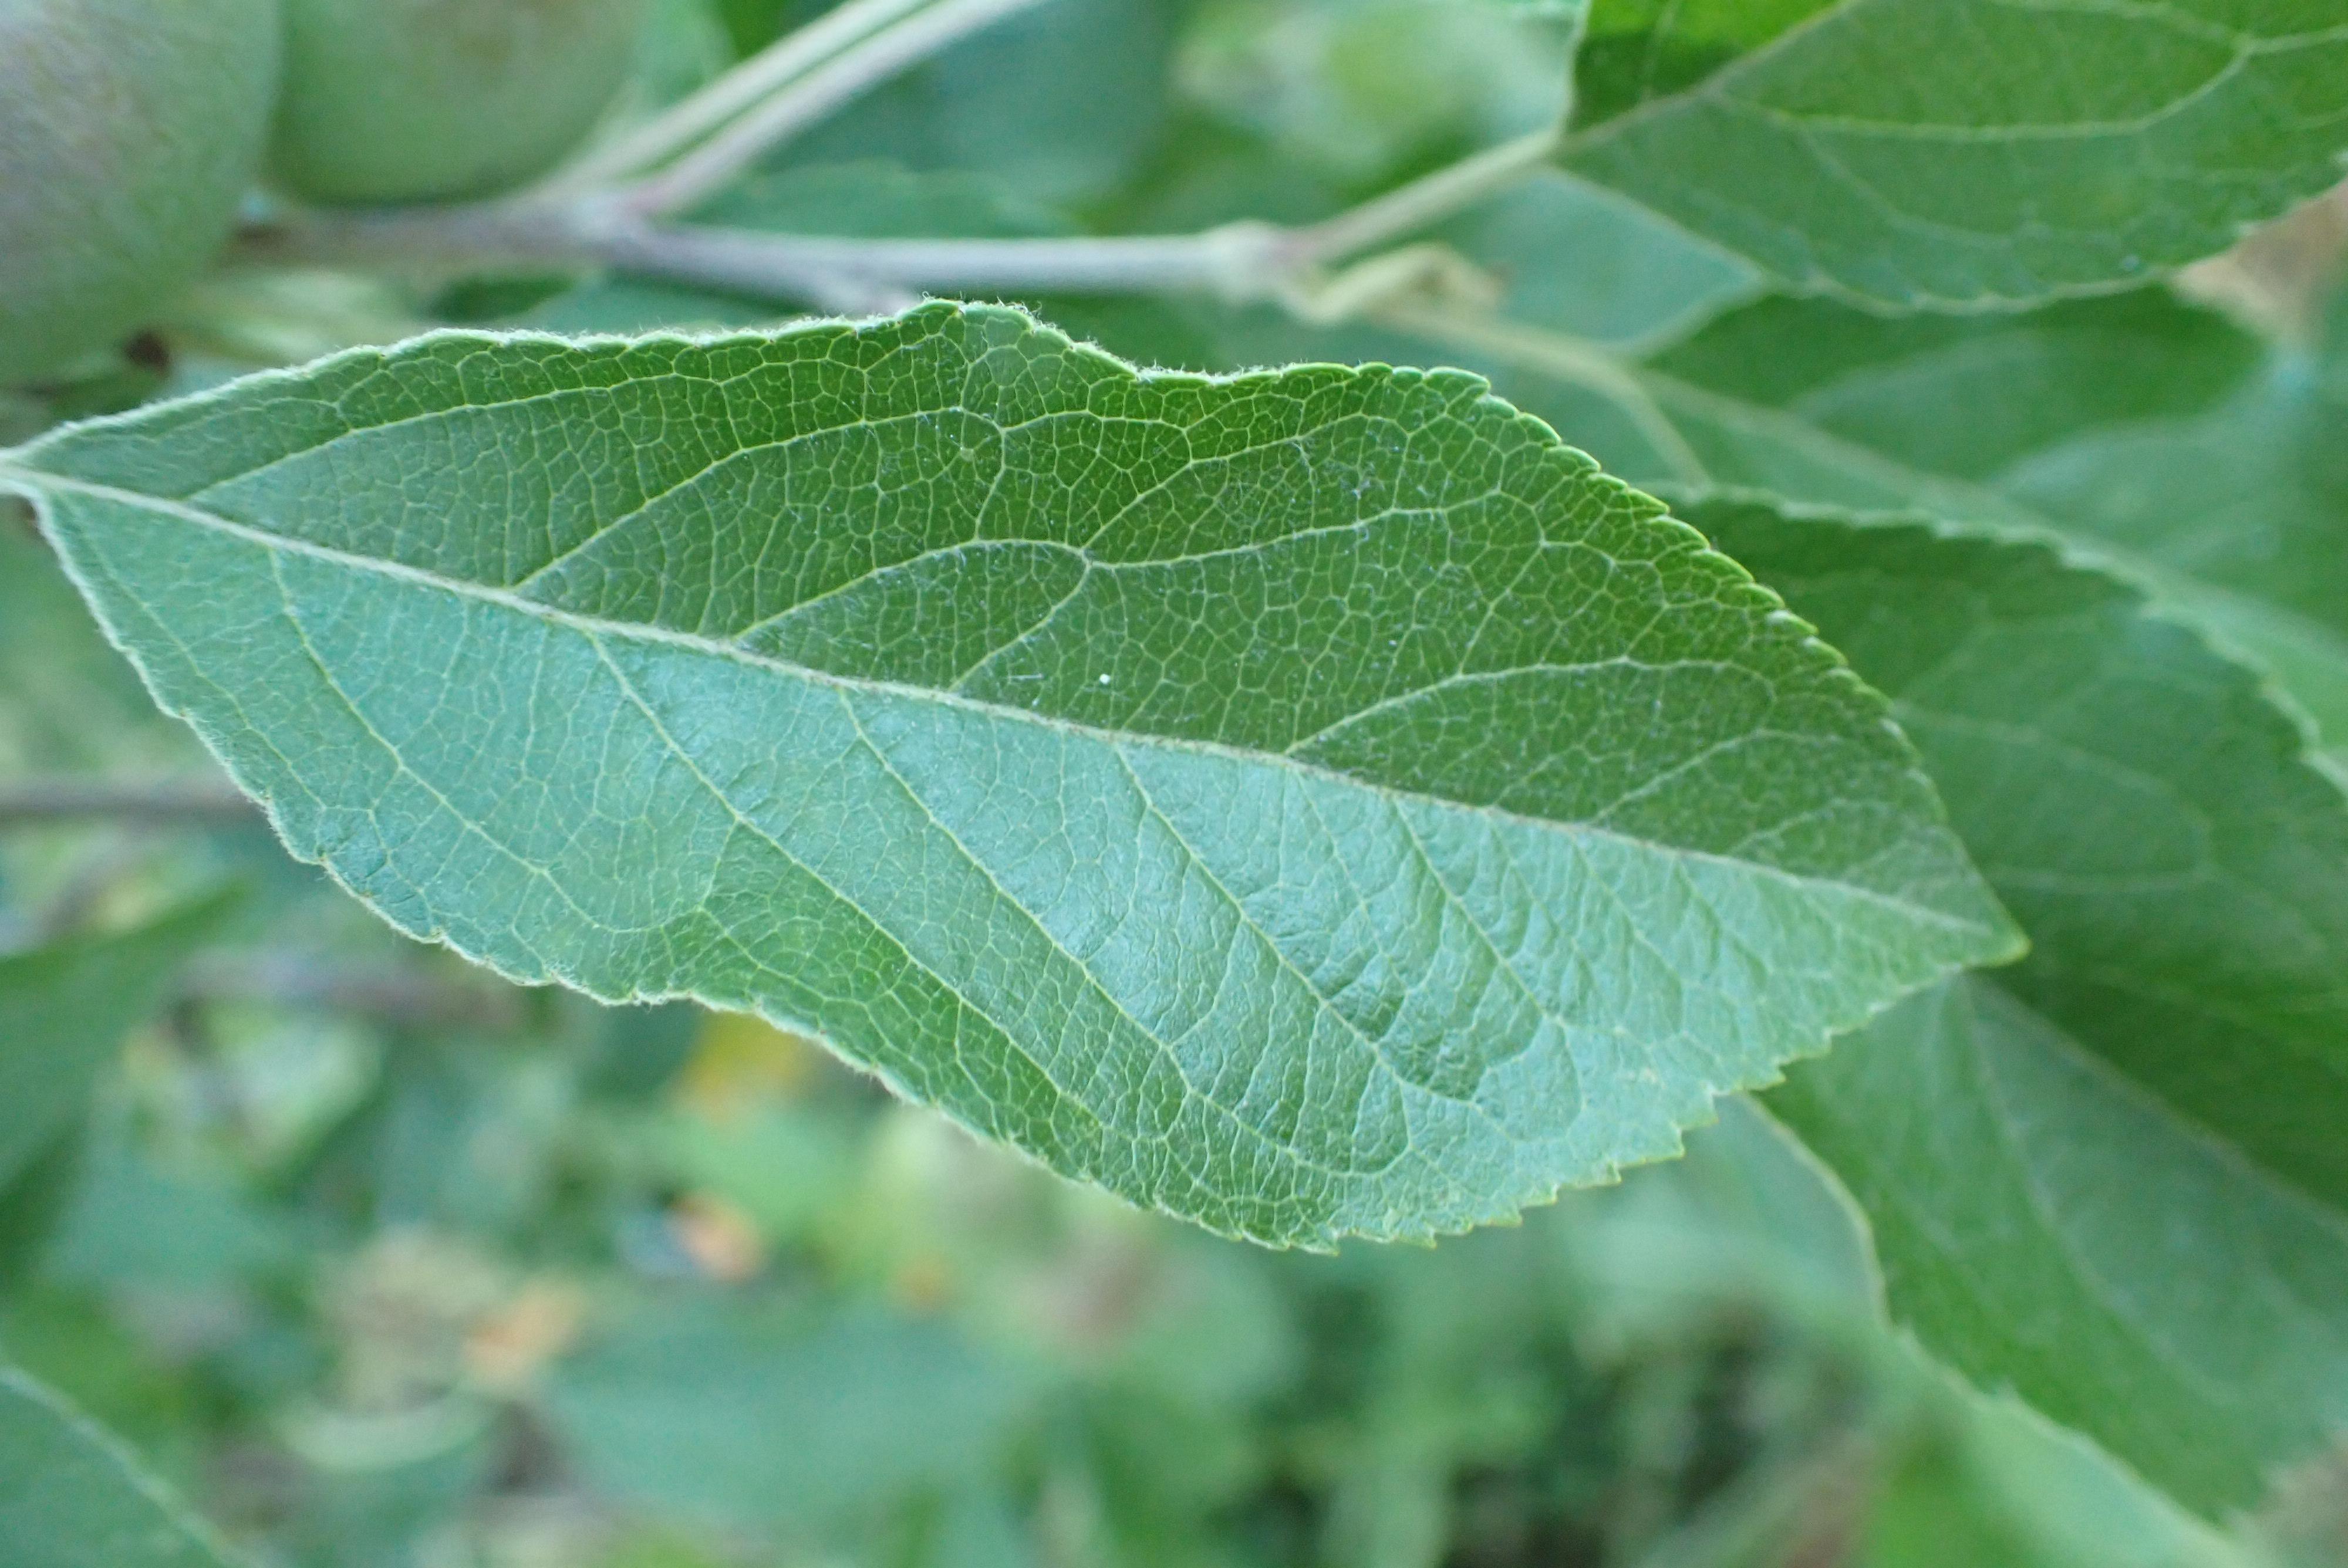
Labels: healthy